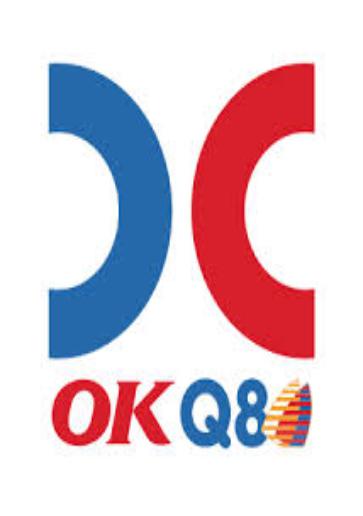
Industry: Leisure